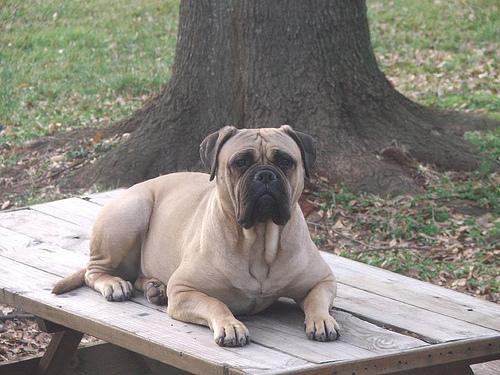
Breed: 231-n000077-bull_mastiff